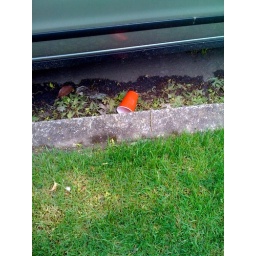
Red plastic cup in the gutter